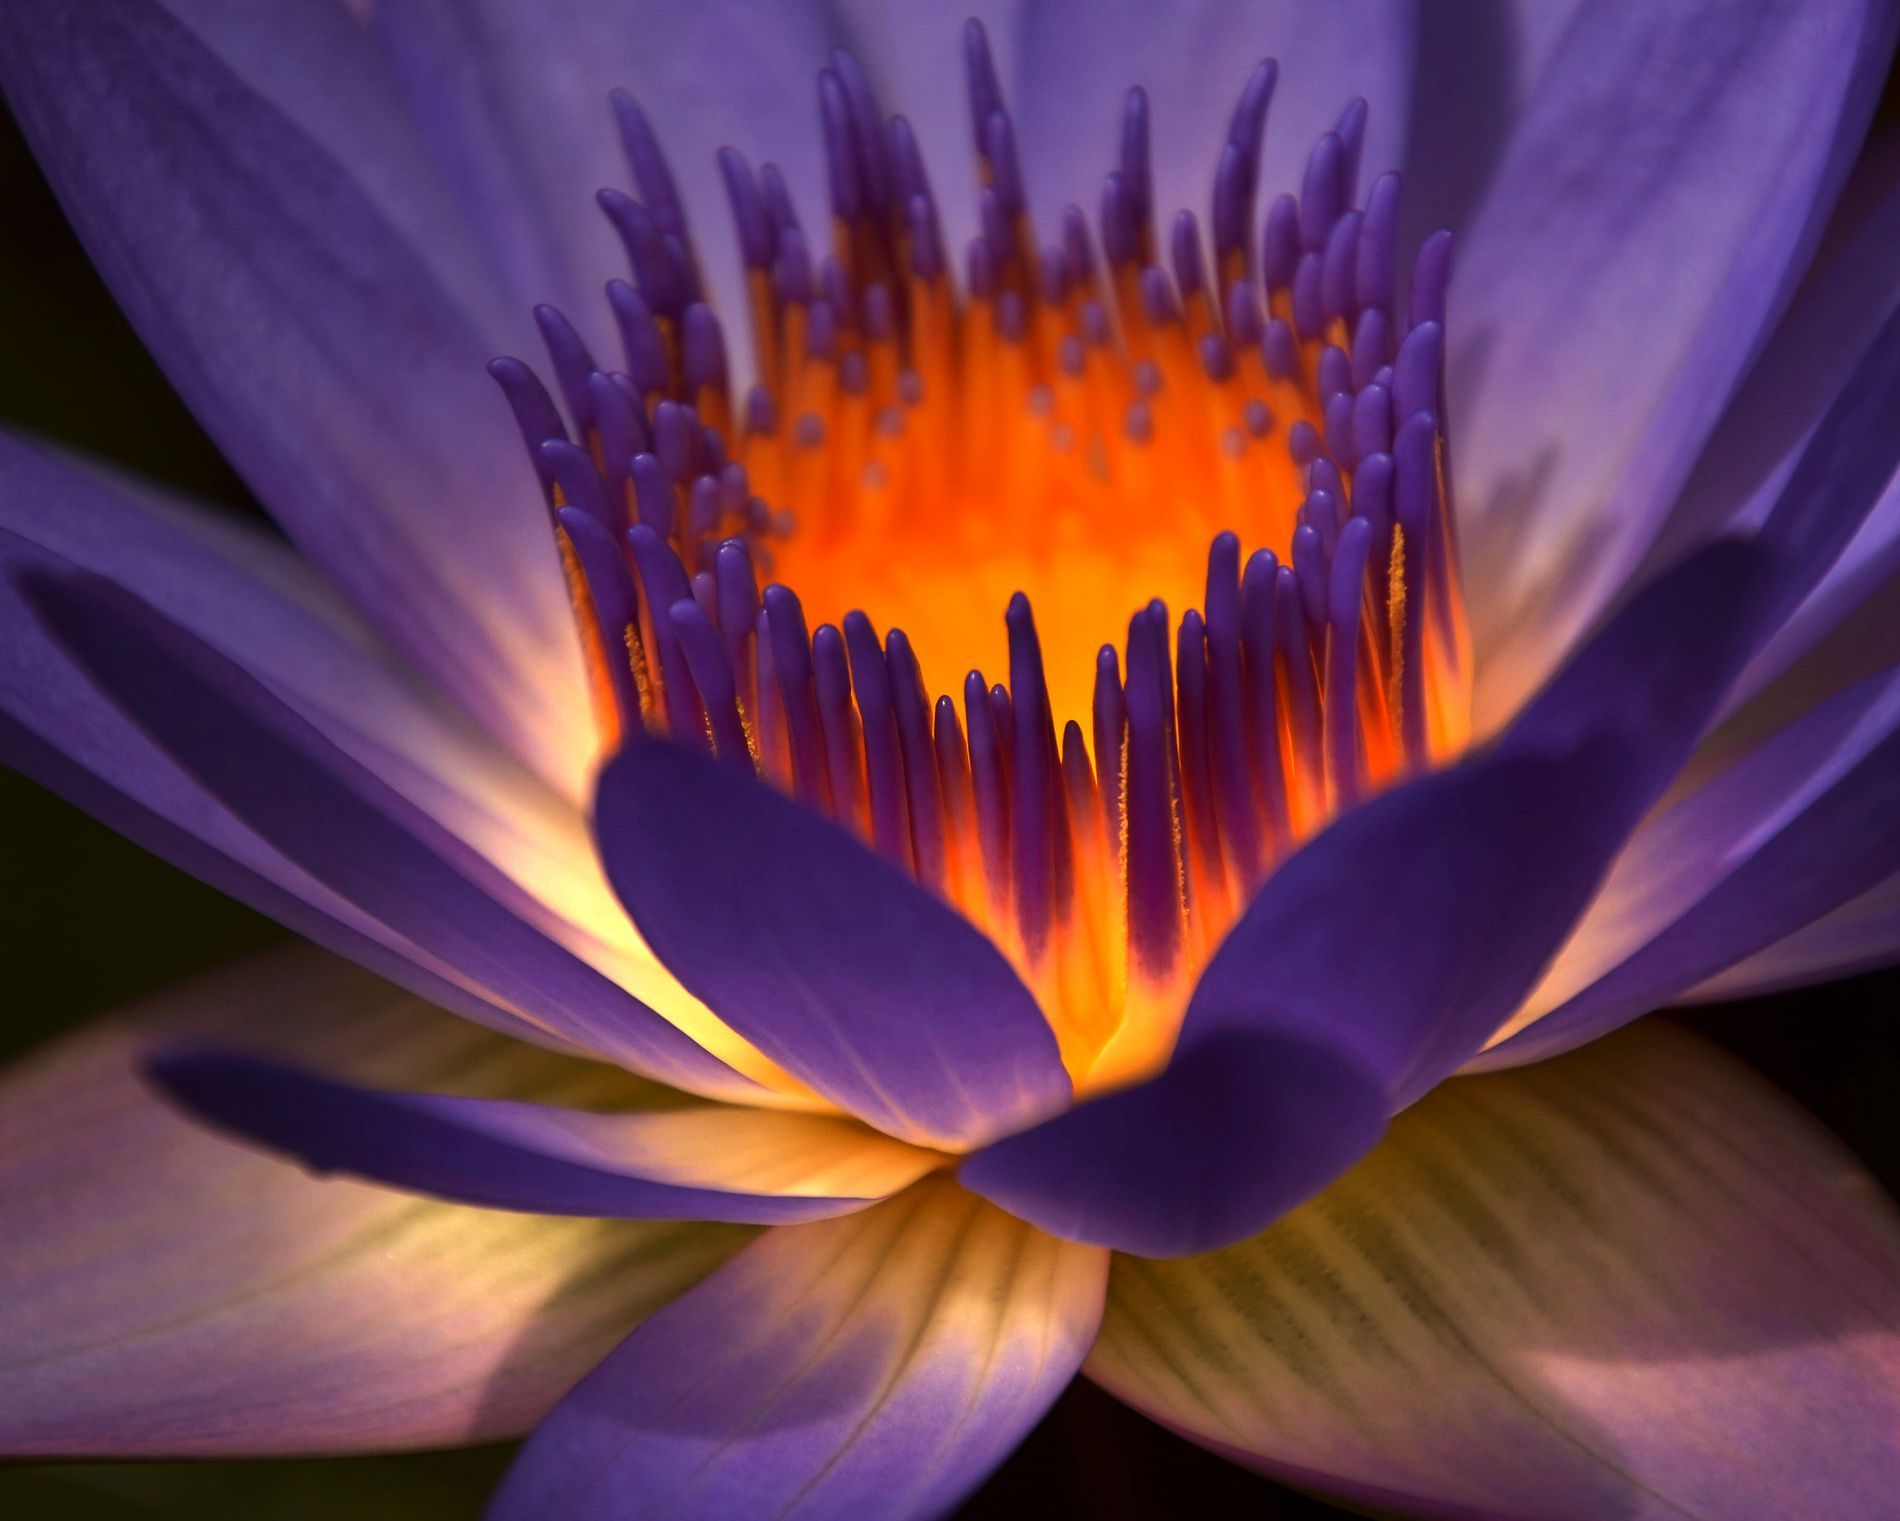
A Glowing Flower
A white flower with big white petals, its center glowing with an orange hue, with a pitch black background.
In a macro shot with a close-up camera angle, the flower has the center focus of the photo. The petals are white with a golden fiery center. The atmosphere is warm and calm.
Labels: Flower, Plant, Pollen, Petal, Lily, Pond Lily, Bonfire, Fire, Flame, Purple, Anther, Background
Camera: NIKON CORPORATION NIKON D7000
Aperture: F6.3
Exposure: 1/1000 sec
ISO: 100
Focal length: 300.0 mm